Jessica Schwarz

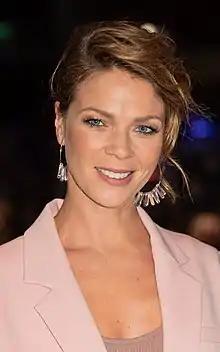
Schwarz in 2020

Schwarz was born in Erbach im Odenwald and grew up in the small town of Michelstadt, Germany. She won a contest of the German teen magazine "Bravo" in 1993. Subsequently, she worked as a model and VJ for the music channel VIVA. In 2000 she started her acting career, but still occasionally hosts events, e.g. the German Film Award 2004. Schwarz separated from actor Daniel Brühl after a five-year relationship in 2006. She currently resides in Berlin.